Introduced trout in lake ecosystems

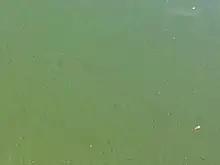
Red copepods speckle the water in a mountain lake.

Copepods are diaptomids, or crustaceous zooplankton, that are found in a wide range of sizes and lake habitats.